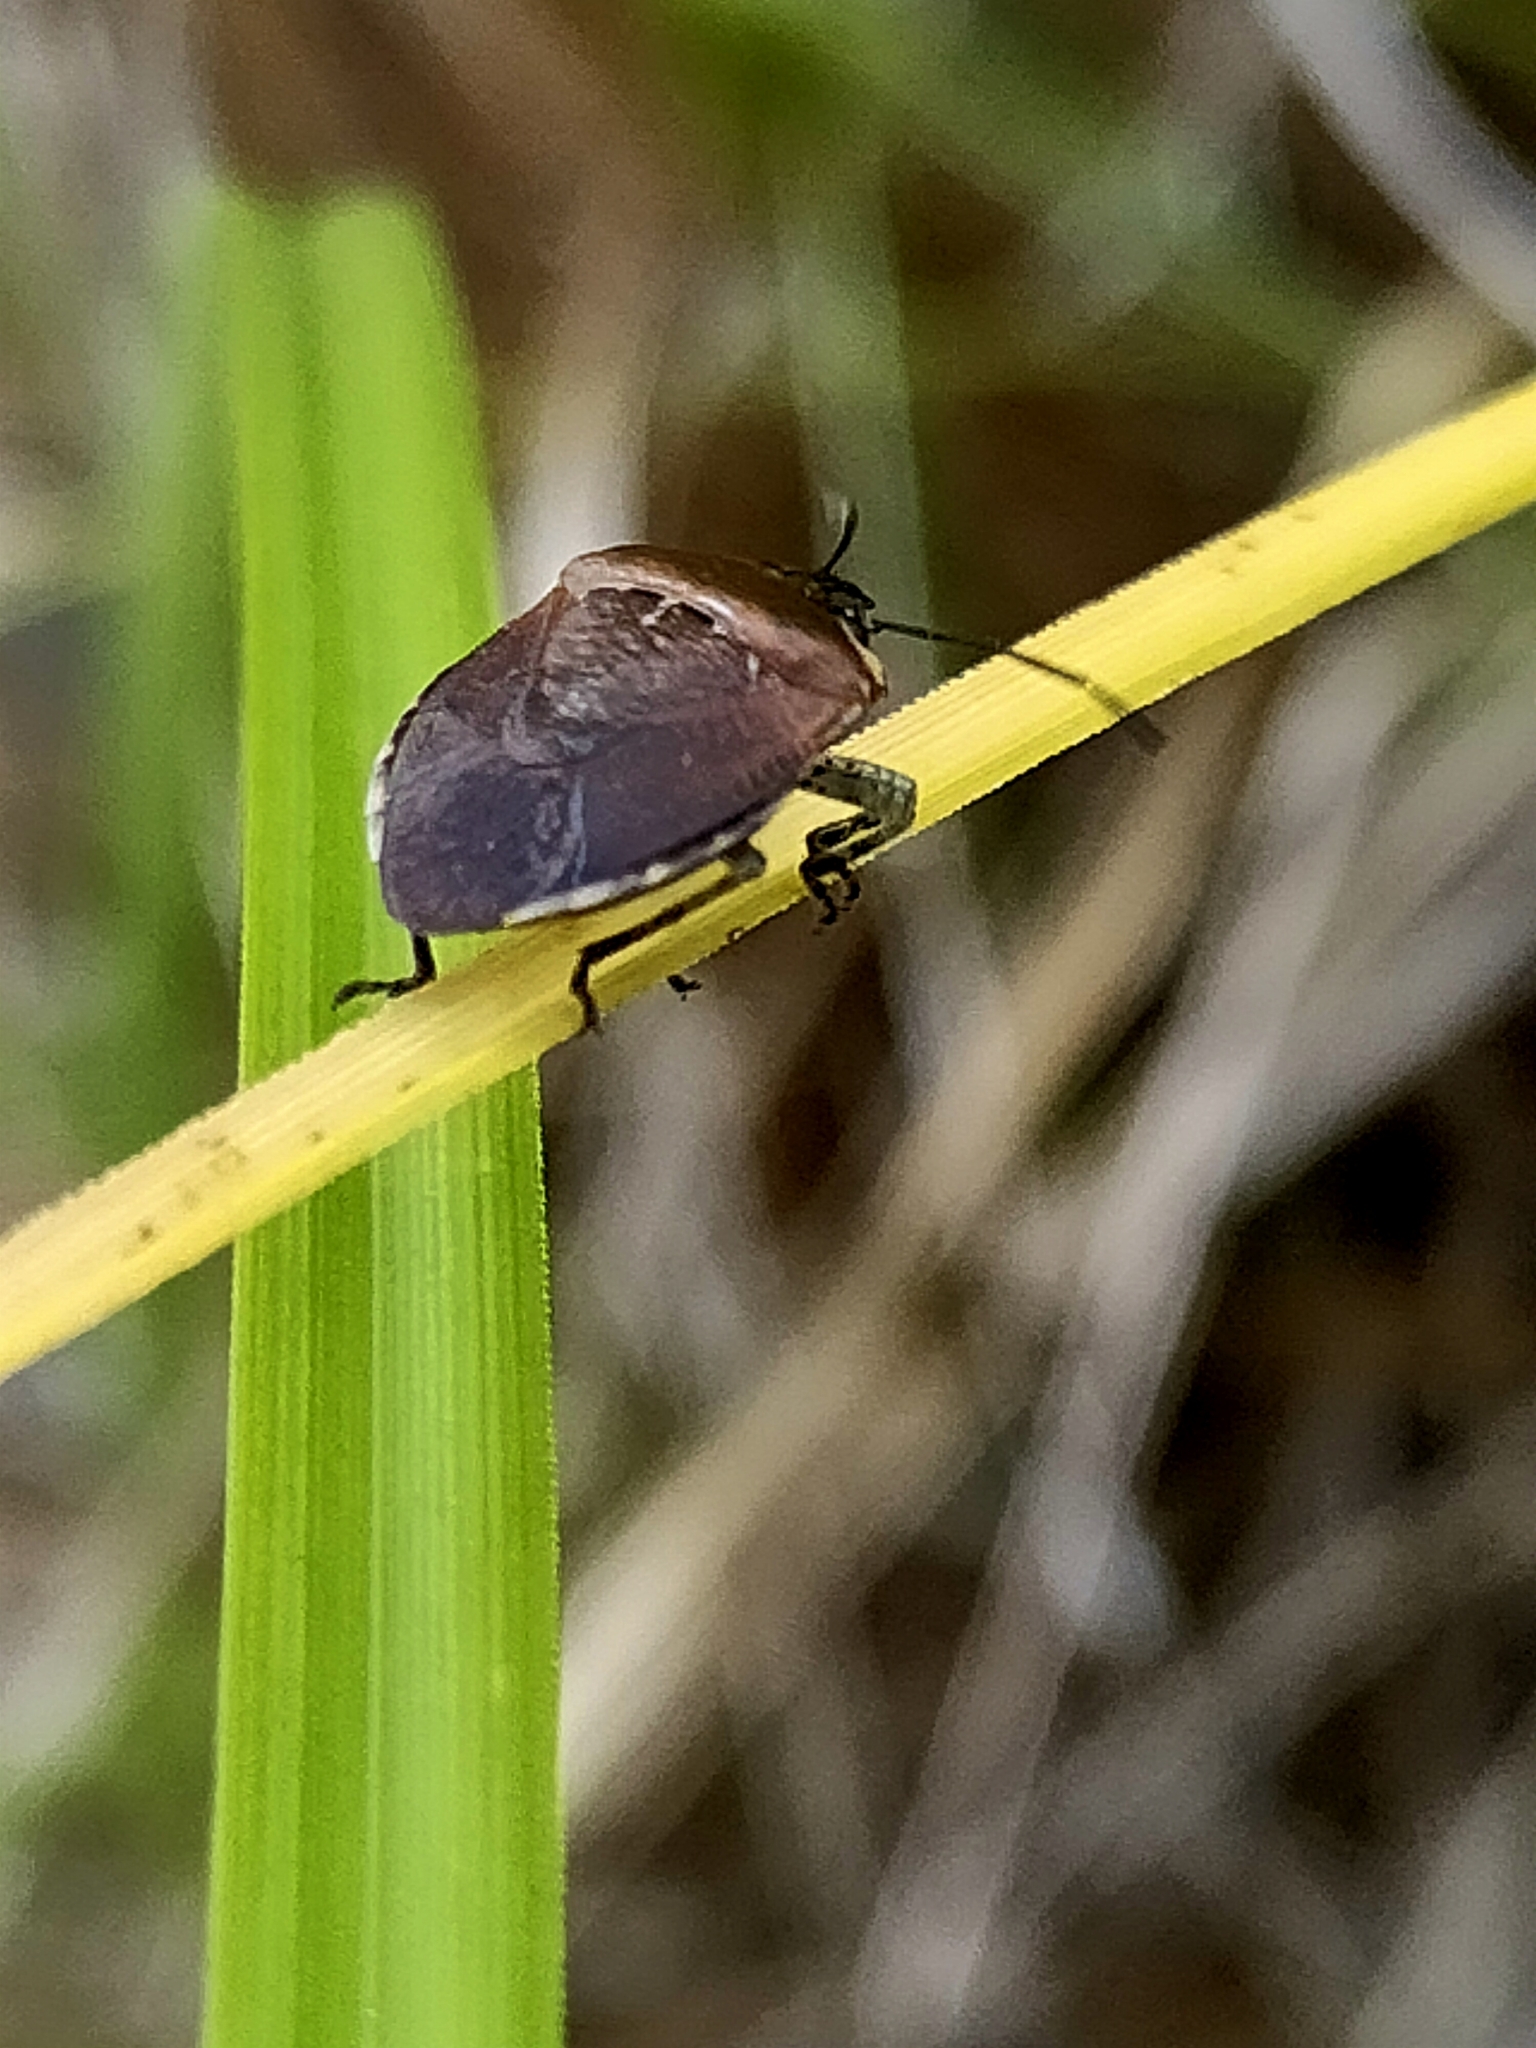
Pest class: stink_bug